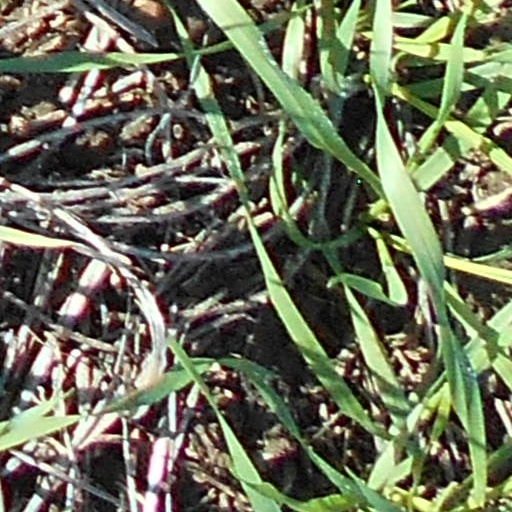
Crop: wheat